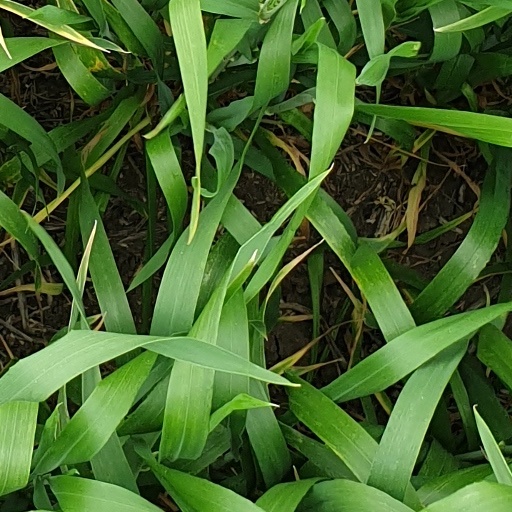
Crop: wheat